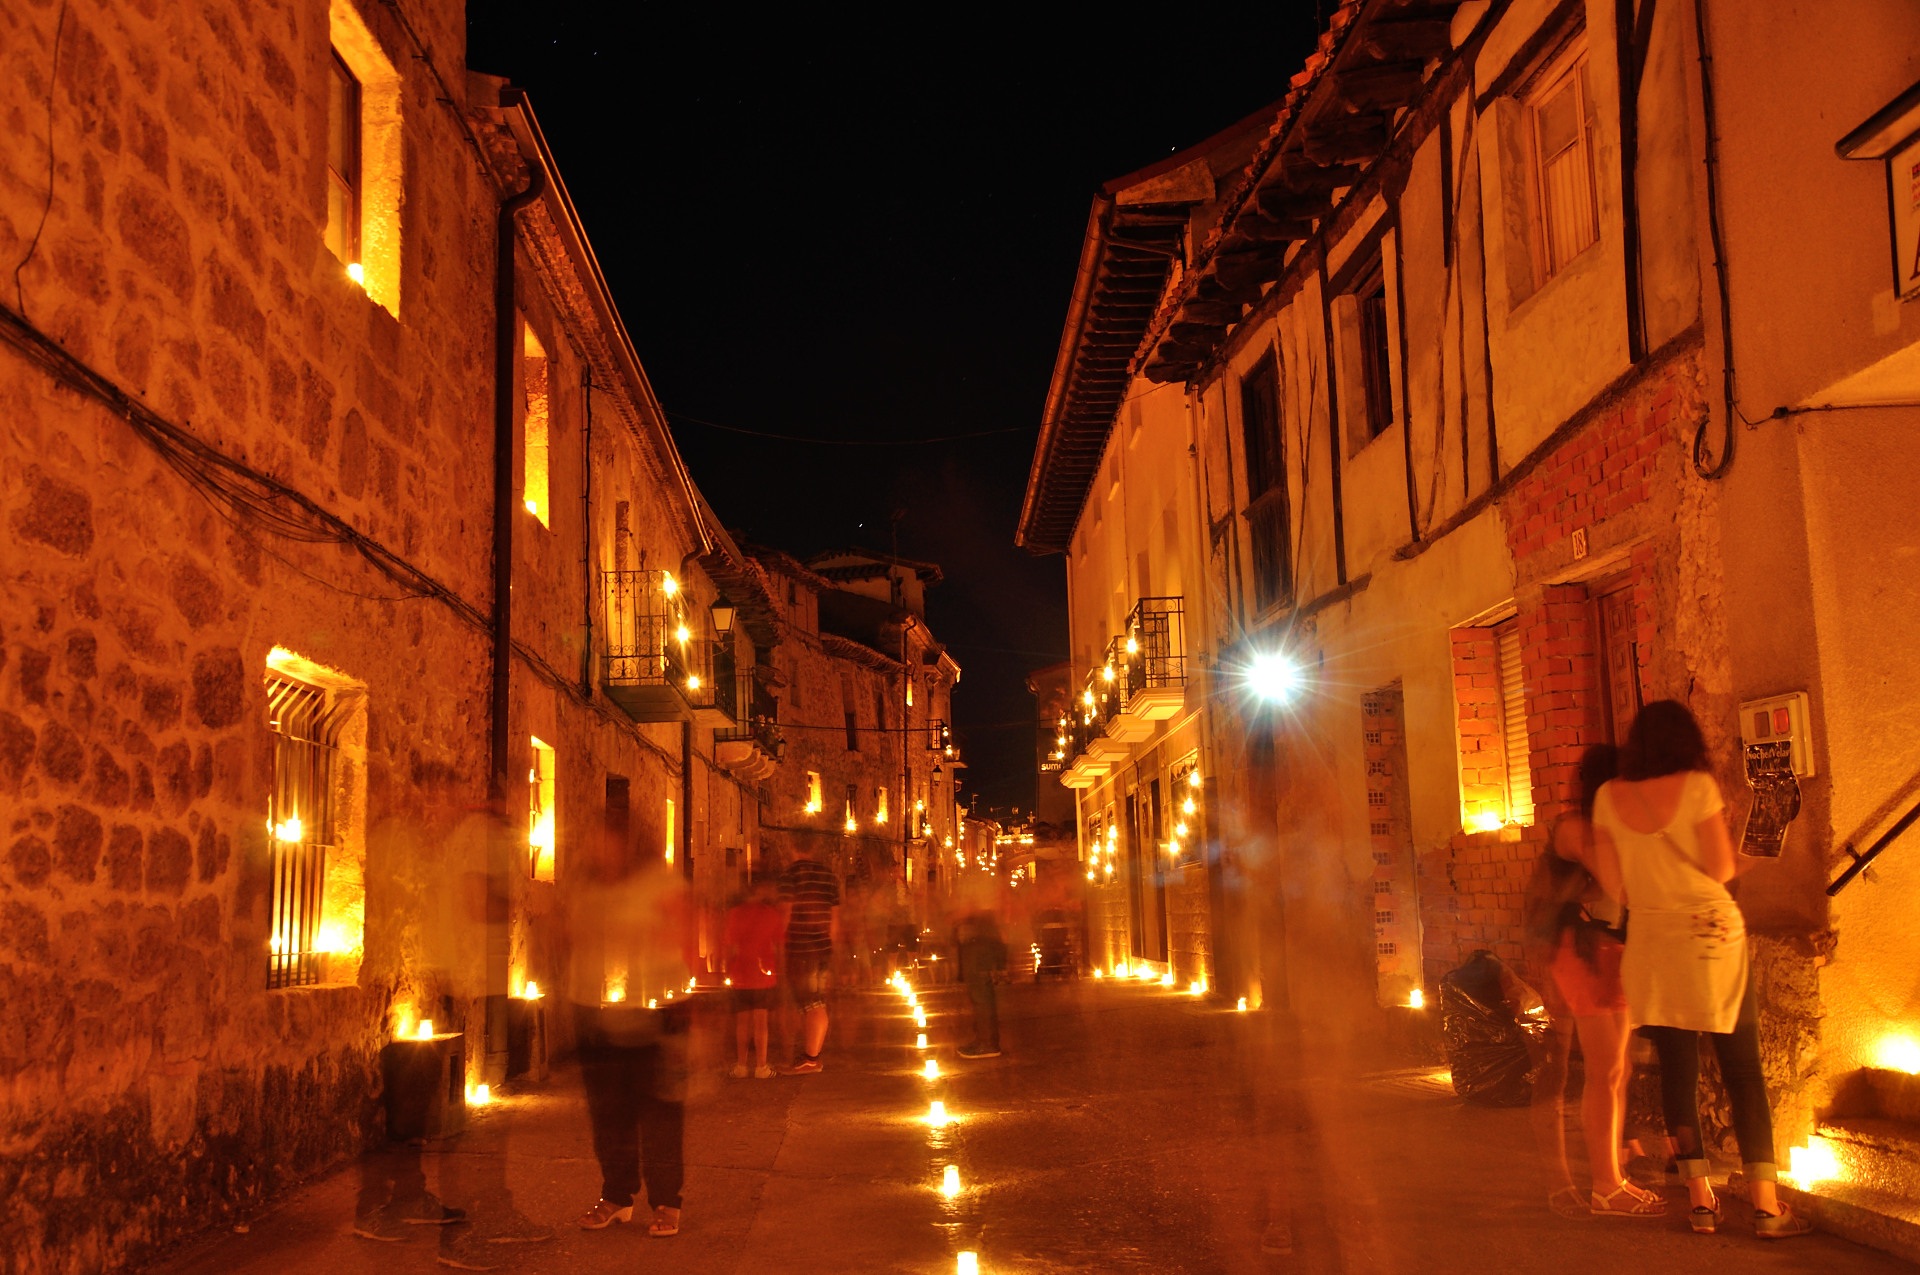
road, street, night, town, alley, cityscape, evening, lighting, filipino, candles, infrastructure, pe aranda, human settlement